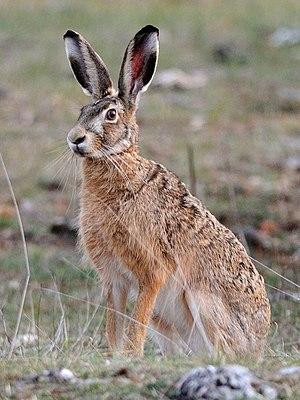
Cette liste commentée recense la mammalofaune au Liechtenstein. Elle répertorie les espèces de mammifères liechtensteinois actuels et celles qui ont été récemment classifiées comme éteintes. Cette liste comporte 74 espèces réparties en huit ordres et vingt familles, dont une est « vulnérable », six sont « quasi menacées » et une a des « données insuffisantes » pour être classée.
Cette liste commentée recense la mammalofaune en Norvège. Elle répertorie les espèces de mammifères norvégiens actuels et celles qui ont été récemment classifiées comme éteintes. Cette liste comporte 95 espèces réparties en neuf ordres et 27 familles, dont quatre sont « en danger », quatre autres sont « vulnérables », cinq sont « quasi menacées » et cinq autres ont des « données insuffisantes » pour être classées.
Le Lièvre corse, appelé aussi Lièvre de Corse, est une espèce de mammifères lagomorphes de la famille des Leporidae.
Cette liste commentée recense la mammalofaune au Monténégro. Elle répertorie les espèces de mammifères monténégrins actuels et celles qui ont été récemment classifiées comme éteintes. Cette liste comporte 110 espèces réparties en neuf ordres et 28 familles, dont deux sont « en danger critique d'extinction », une est « en danger », cinq sont « vulnérables », huit sont « quasi menacées » et trois ont des « données insuffisantes » pour être classées.
Le Lièvre d'Europe ou Lièvre brun est une espèce de lièvres originaire d'Europe et de l'ouest de l'Asie. Elle fut introduite en Afrique, en Amérique du Nord, en Amérique du Sud et en Océanie. C'est un mammifère classé dans l'ordre des lagomorphes, dans la famille des léporidés.
Cette liste commentée recense la mammalofaune en Bulgarie. Elle répertorie les espèces de mammifères bulgares actuels et celles qui ont été récemment classifiées comme éteintes. Cette liste comporte 116 espèces réparties en dix ordres et 27 familles, dont trois sont « en danger critique d'extinction », une est « en danger », huit sont « vulnérables », dix sont « quasi menacées » et deux ont des « données insuffisantes » pour être classées.
Cette liste commentée recense la mammalofaune en Lituanie. Elle répertorie les espèces de mammifères lituaniens actuels et celles qui ont été récemment classifiées comme éteintes. Cette liste comporte 93 espèces réparties en dix ordres et 27 familles, dont une est « en danger critique d'extinction », deux sont « en danger », deux autres sont « vulnérables » et six sont « quasi menacées ».